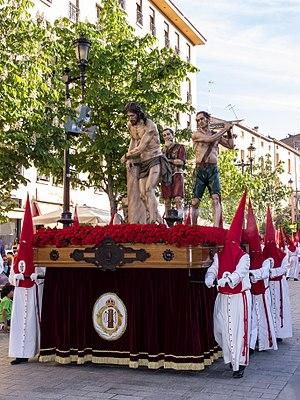
La confrérie de Notre-Seigneur attaché à la colonne, de son nom complet espagnol la Real, Pontificia, Antiquísima, Ilustre, Franciscana y Penitencial Hermandad y Cofradía del Señor Atado a la Columna y de Nuestra Señora de la Fraternidad en el Mayor Dolor, que l'on peut traduire par Royale, Pontificale, Antiquissime, Illustre, Fraternité franciscaine de pénitence et Fraternité de Notre-Seigneur attaché à la colonne et de Notre-Dame de la Fraternité en sa Grande douleur, est une confrérie, fondée en 1940, à Saragosse, capitale de l´Aragon, en Espagne. Elle participe aux processions et aux cérémonies de la Semaine Sainte de cette ville.